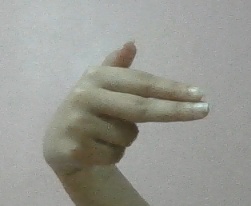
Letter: ghain